Ephemera

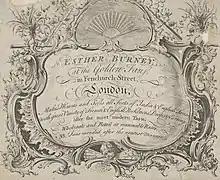
A piece of ephemera circa 1749–1751, around the time Samuel Johnson may have coined the term

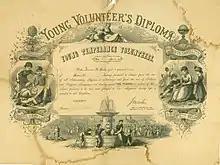
The temperance movement generated a vast amount of ephemera

The etymological origin of "Ephemera" is the Greek "epi" – "on, for" and "hemera" – "day". This combination generated the term ephemeron in neuter gender; the neuter plural form is ephemera, the source of the modern word, which can be traced back to the works of Aristotle. The initial sense extended to the mayfly and other short-lived insects and flowers, belonging to the biological order Ephemeroptera.